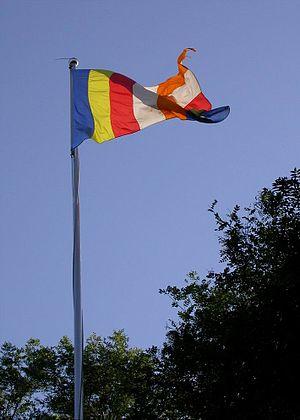
Le drapeau bouddhique fut conçu en 1884-85 par le Colombo Comitee sur suggestion de Henry Steel Olcott et adopté par la Fédération mondiale du bouddhisme en 1950. Depuis, il est largement utilisé dans tous les pays bouddhistes et flotte sur les temples et à l'occasion des manifestations religieuses.